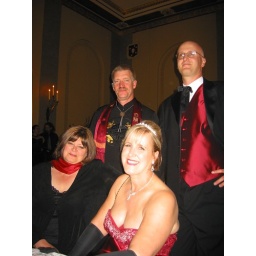
The folks in red & black